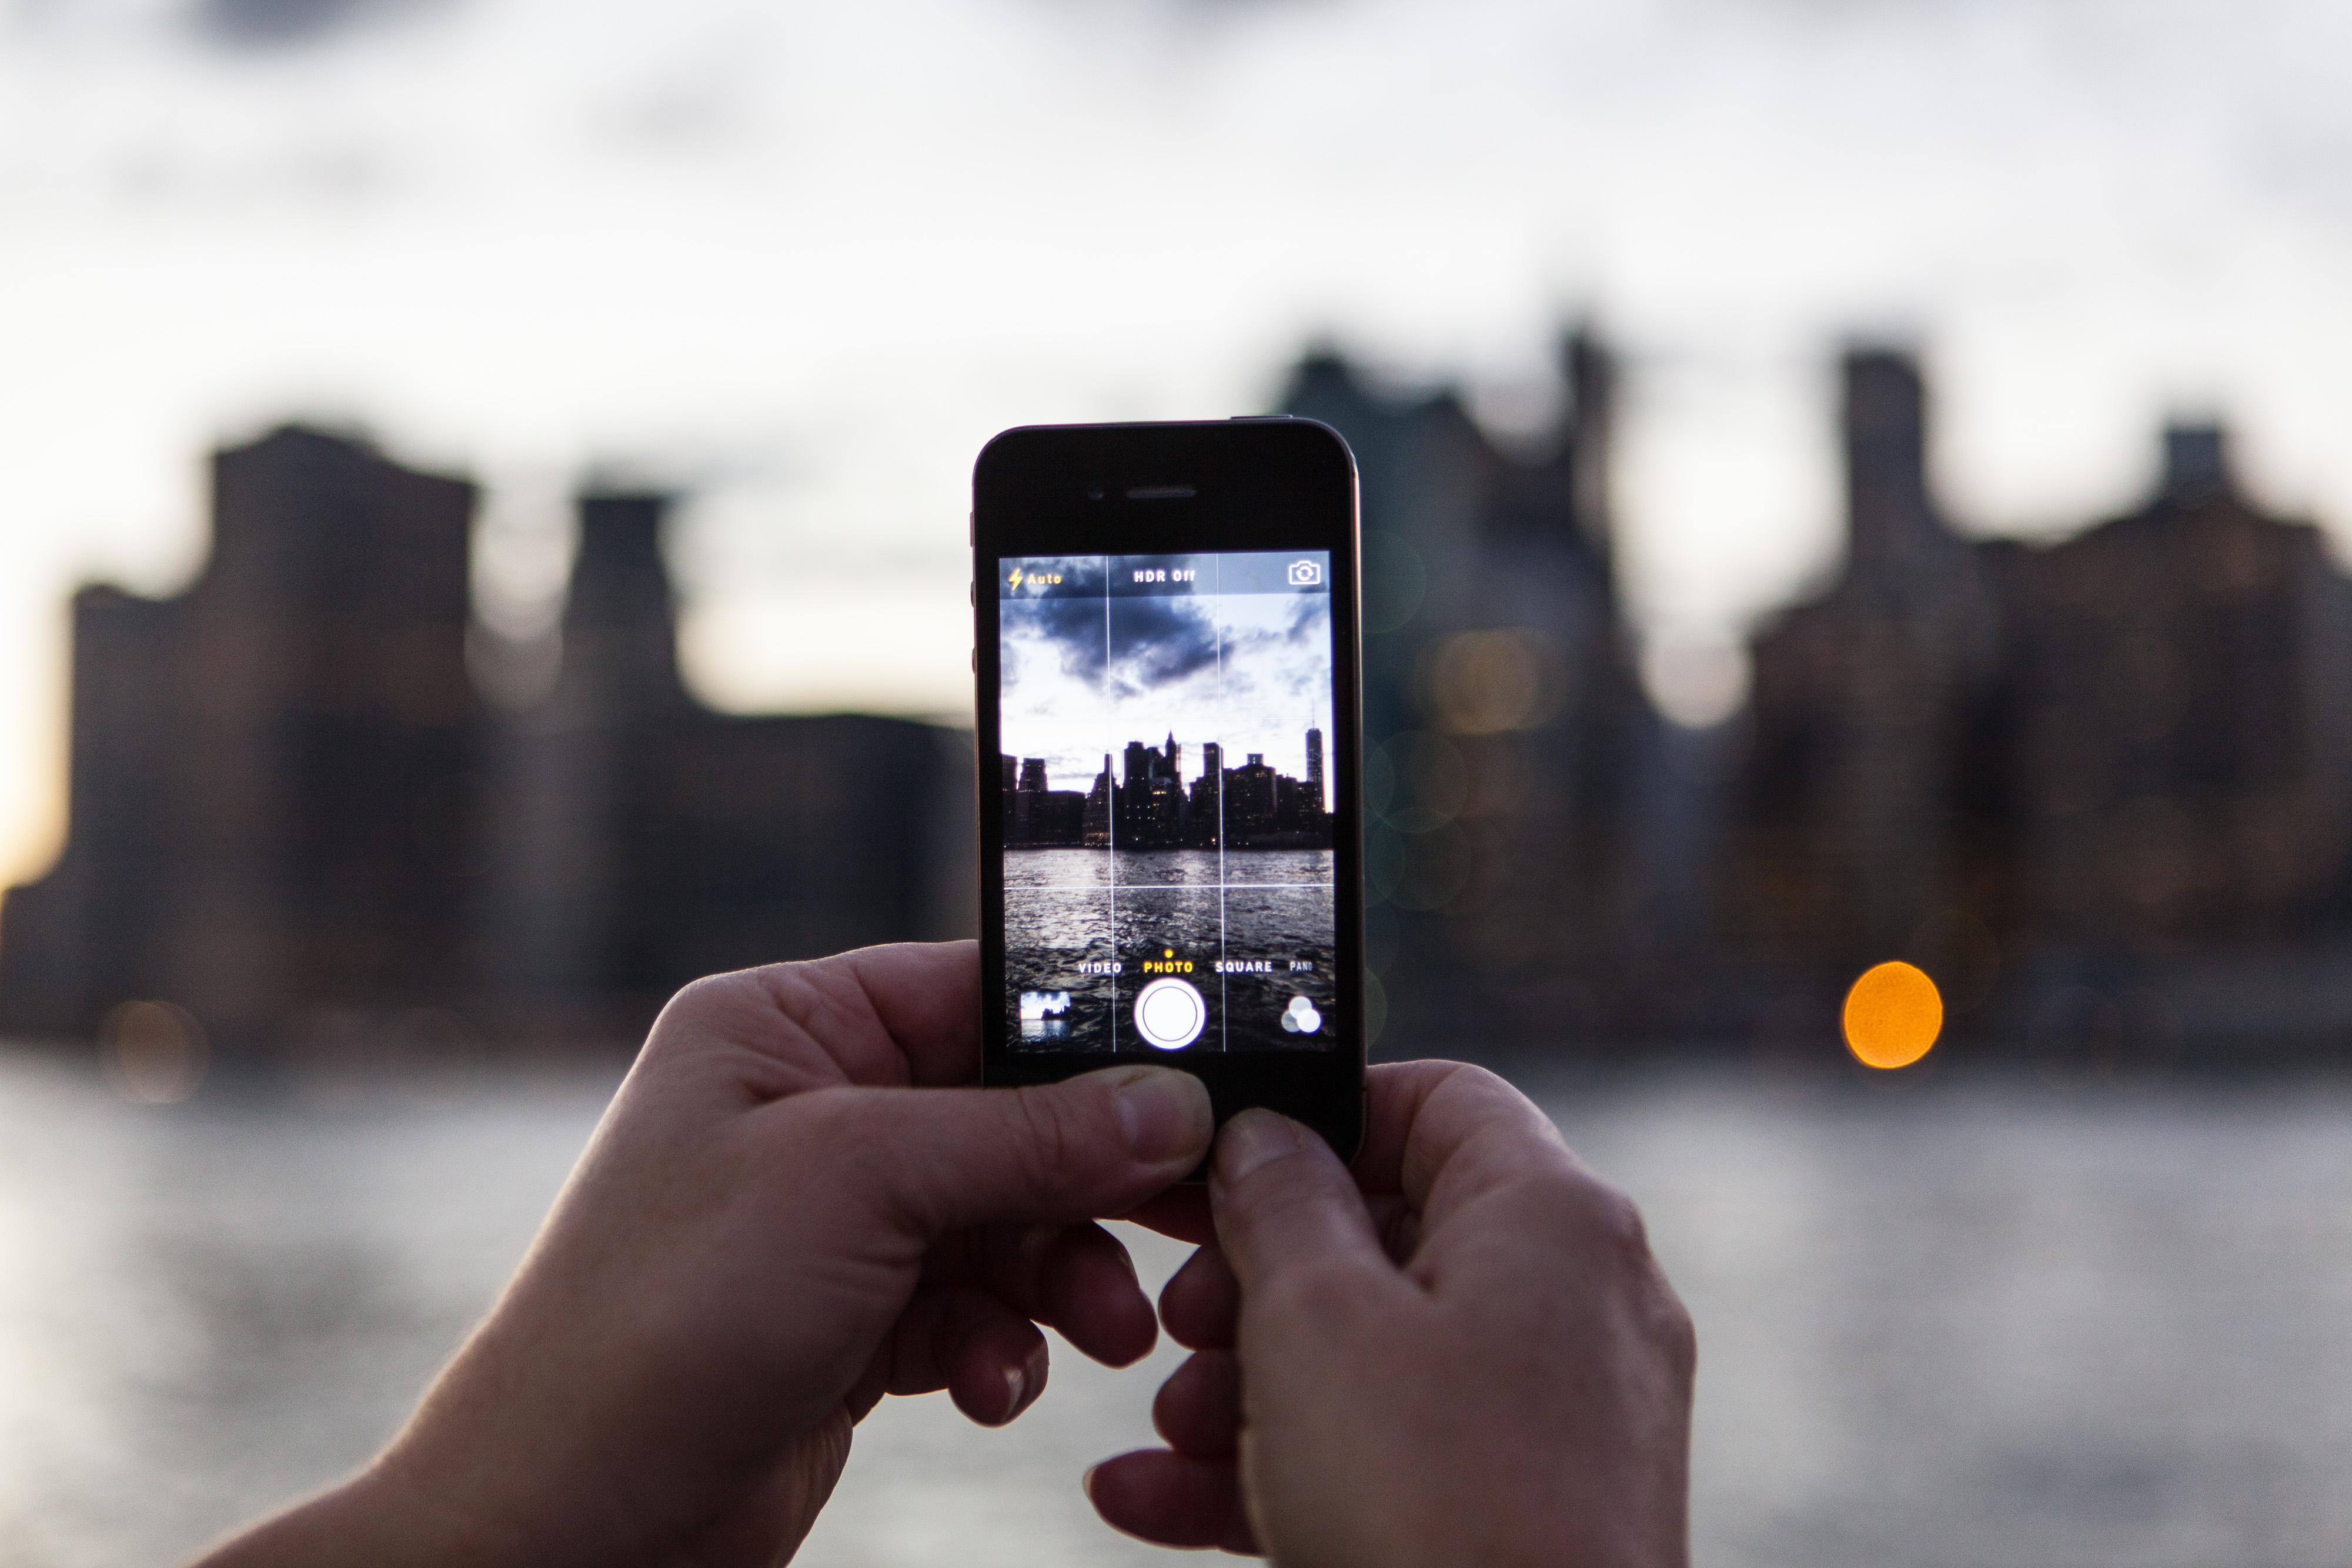
gadget, photograph, mobile phone, smartphone, portable communications device, communication device, sky, technology, electronic device, human settlement, hand, city, photography, finger, reflection, selfie, skyline, stock photography, cameras optics, tourism, vacation, cityscape, travel